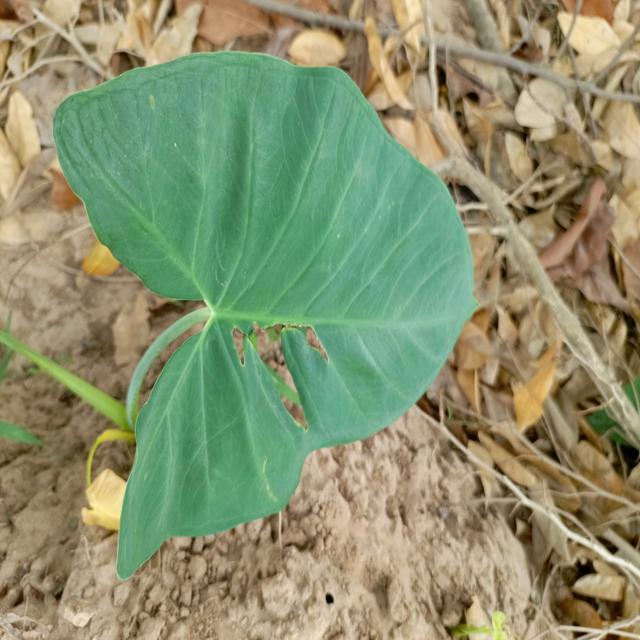
Label: Early_Blight